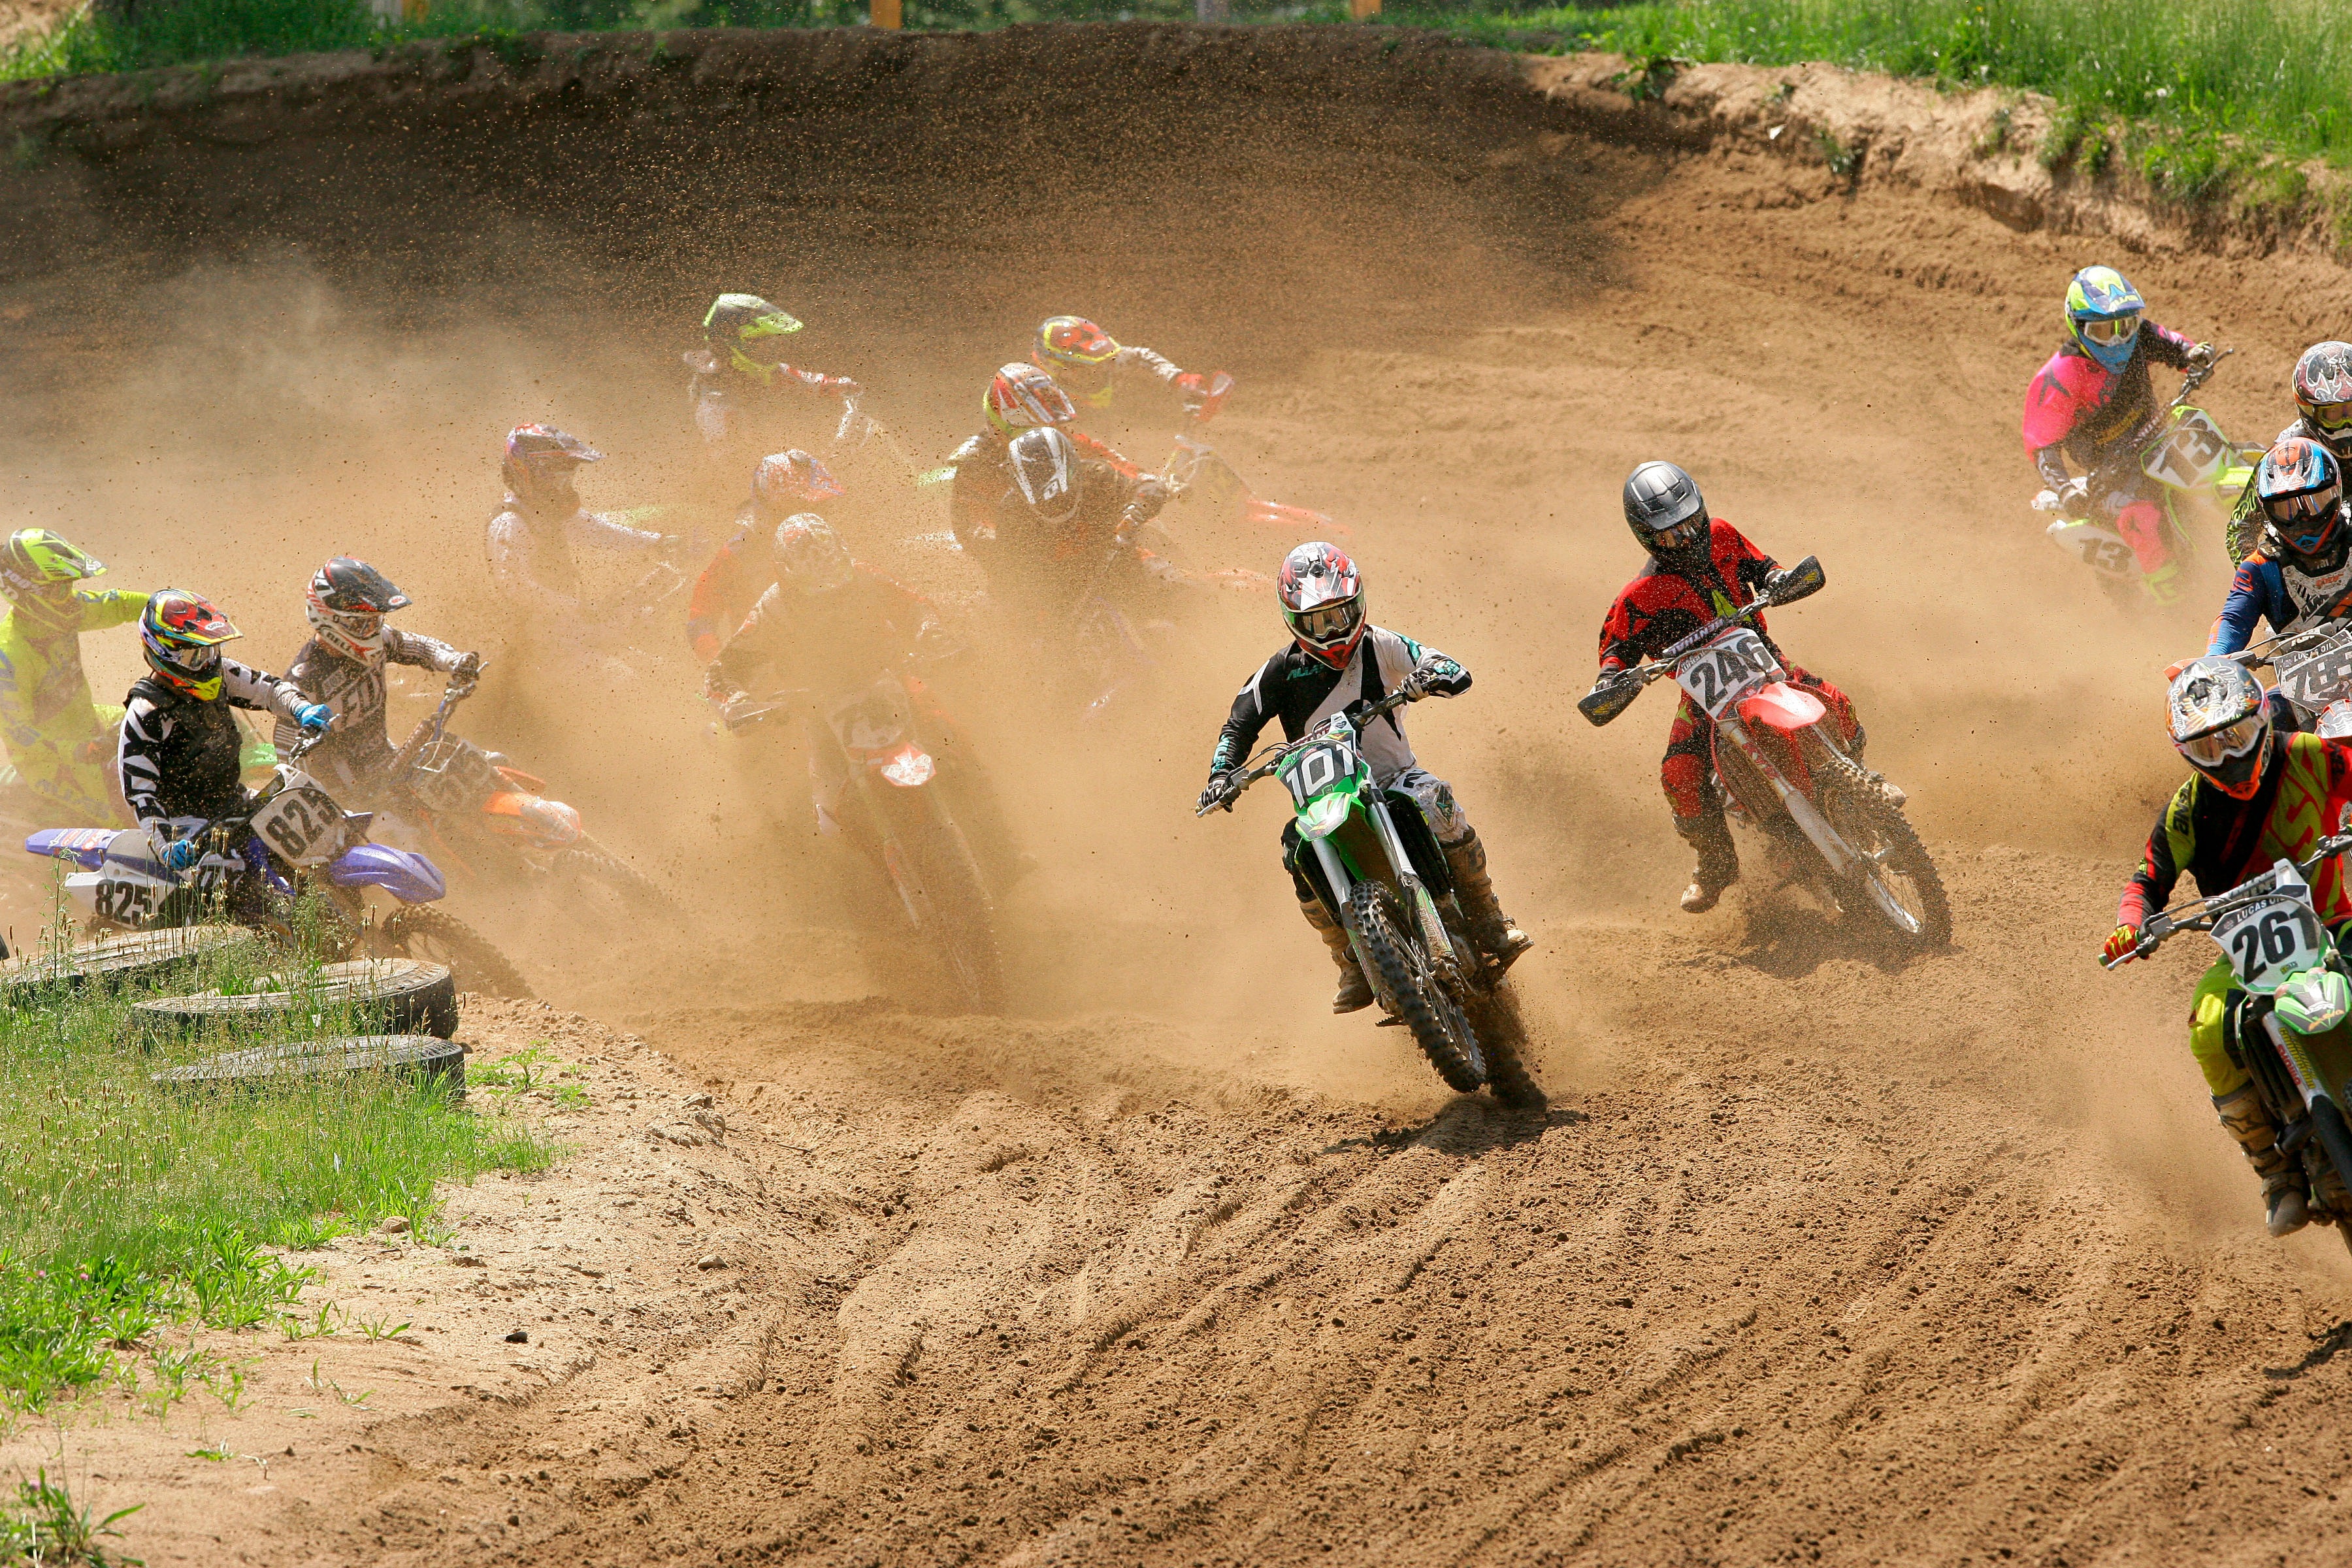
motorcycle, dirt, motocross, soil, extreme, extreme sport, motorbike, speed, sports, racing, offroad, motorsport, enduro, dirt bike, motorcycle racing, off roading, endurocross, dirt track racing